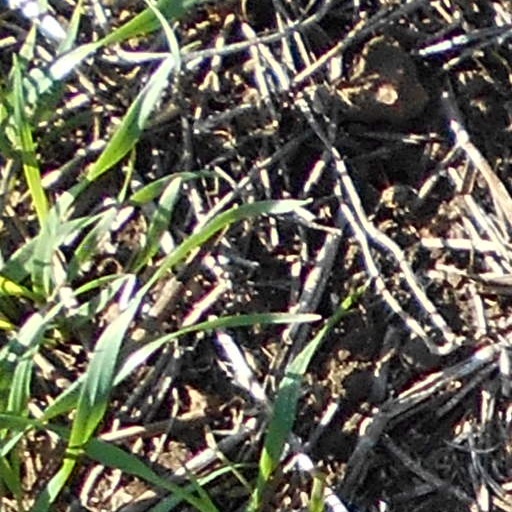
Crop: wheat